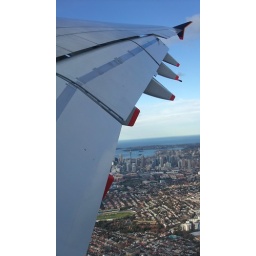
My building is visible in this shot. The green oval under the wing is Harold Park paceway...